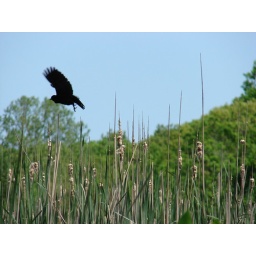
red winged bird in flight